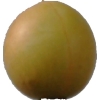
Label: cherry_wax